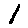
Label: 1